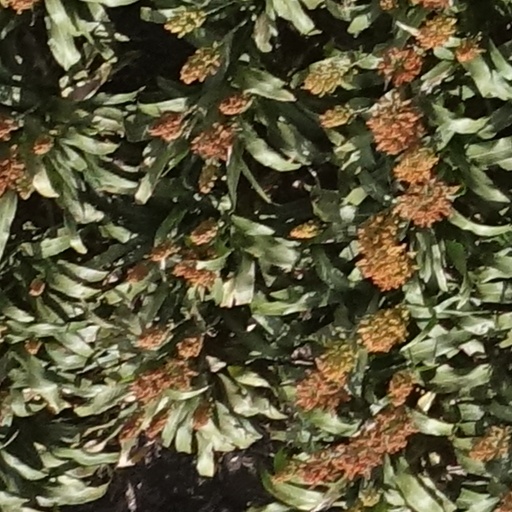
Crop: sorghum